Science in the ancient world

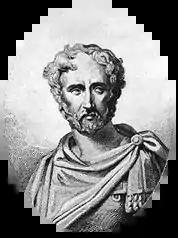
Pliny the Elder: an imaginative 19th-century portrait

In classical antiquity, the inquiry into the workings of the universe took place both in investigations aimed at practical goals, such as calendar-making and medicine, and in abstract investigations known as natural philosophy. The ancient people who are considered the first scientists may have thought of themselves as "natural philosophers", as practitioners of a skilled profession, or as followers of a religious tradition.